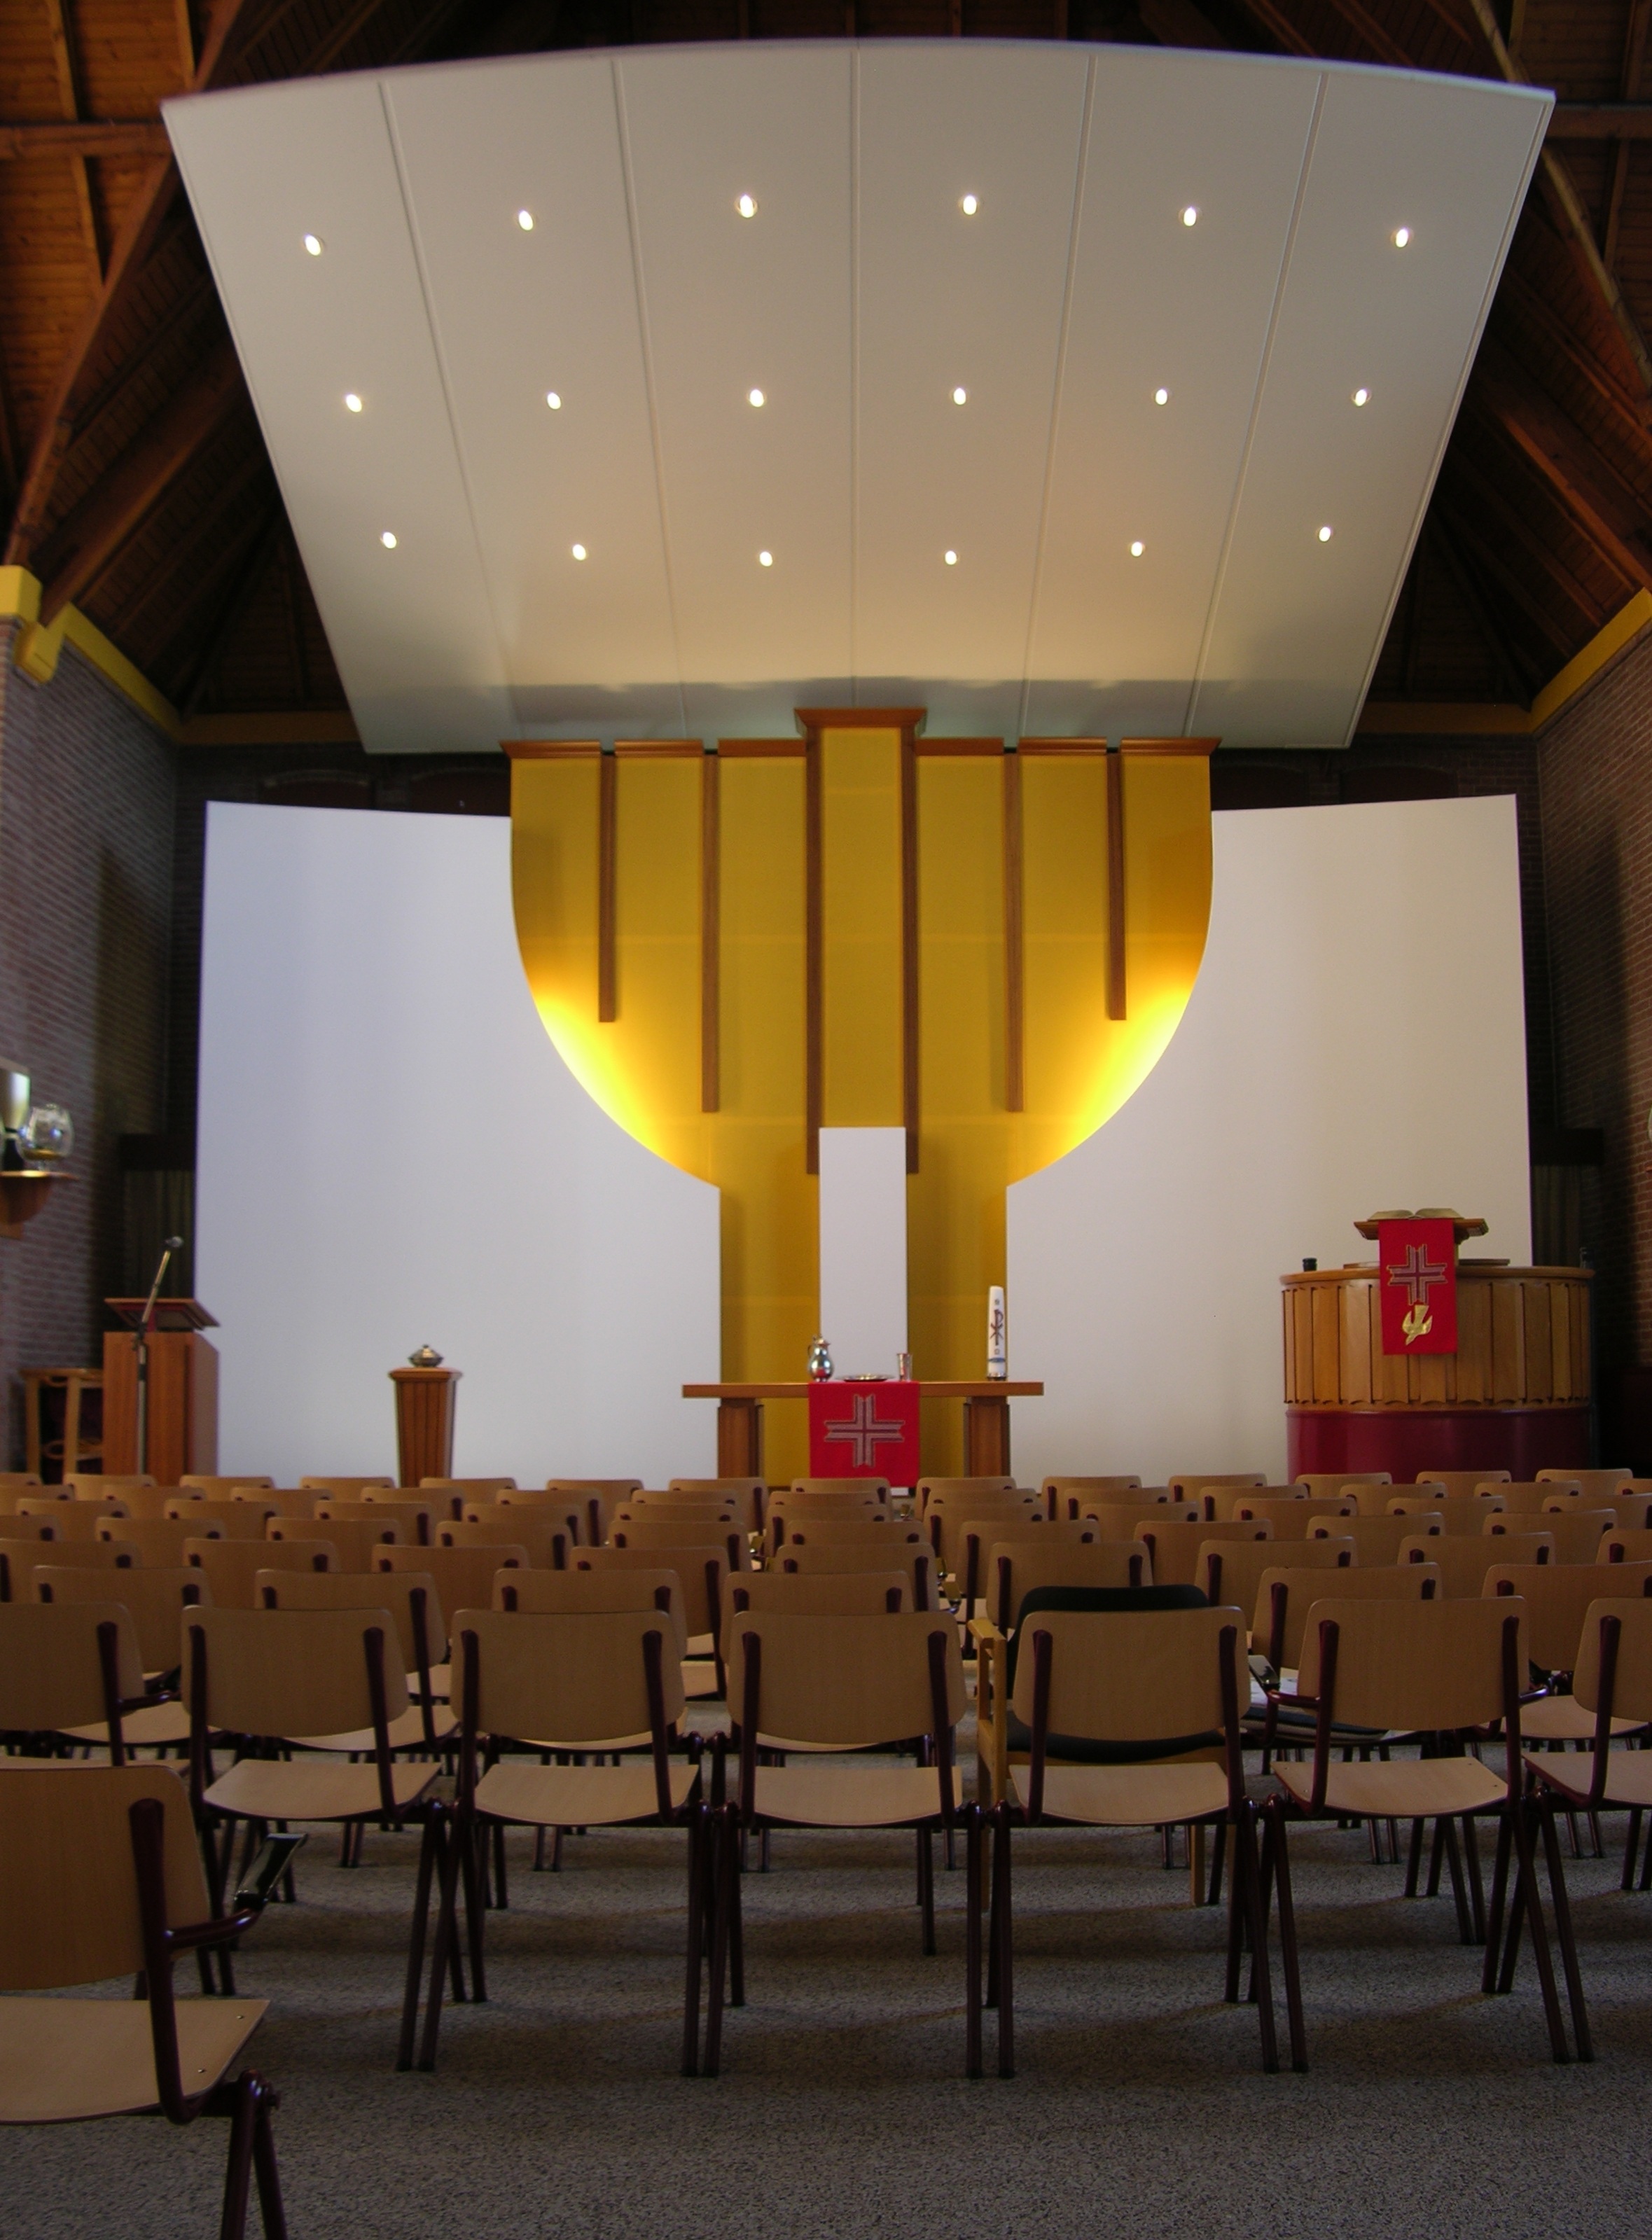
architecture, wood, auditorium, restaurant, ceiling, hall, indoor, church, lighting, modern, interior design, design, ballroom, lobby, shape, convention center, function hall, conference hall